Charles Kingston

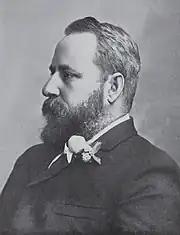
Kingston circa 1900

In 1873 Kingston married Lucy McCarthy, who was disabled for much of her life. They had no children, but in a remarkable gesture, Lucy took in a child, Kevin Kingston, whom Kingston had fathered with another woman, Elizabeth Watson, in 1883. As a result of the scandal, Kingston was ostracised by Adelaide "society", his contempt for whom he never troubled to conceal. Kevin died in 1902.